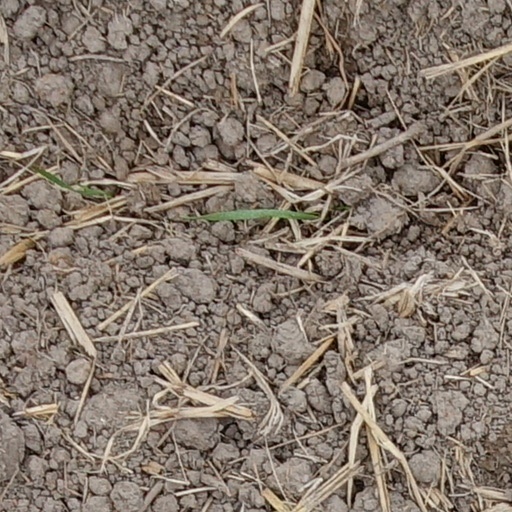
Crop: wheat